HMAS Sydney (R17)

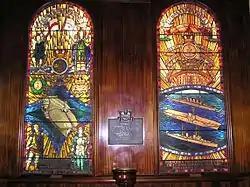
Memorial windows for the first three HMA Ships "Sydney" (right) and the carrier (left)

"Sydney" sailed again from Adelaide on 26 March for her nineteenth voyage, carrying general cargo and foreign aid supplies for the Khmer Republic. She met the destroyer "Duchess" off Singapore on 3 April, and the two ships arrived in Vũng Tàu on 5 April. The voyage officially ended when "Sydney" and "Duchess" arrived in Hong Kong on 8 April, and after a short period of recreational leave, the troopship returned to Australia. The twentieth voyage saw "Sydney" sail from Townsville on 13 May, with 4 RAR embarked. She met "Duchess" and "Parramatta" en route, and reached Vũng Tàu on 22 May. The ships left a day later, with 2 RAR aboard for the voyage home. "Sydney" arrived in Townsville on 1 June. In July 1971, "Sydney" sailed to Esquimalt, British Columbia, for Canada's centennial naval assembly. She then visited San Diego to collect ten new A-4G Skyhawk aircraft for the Fleet Air Arm, and delivered these to Australia in mid-August. On 20 September, "Sydney" departed on the twenty-first voyage to Vietnam. The troopship first sailed to Singapore, where she offloaded equipment for the ANZUK force and met the destroyer escort "Swan". The two ships were in Vũng Tàu for 6–7 October, during which 3 RAR was heli-lifted to "Sydney" for return to Australia, with the troopship arriving in Adelaide on 16 October. Ten days later, "Sydney" sailed from her namesake city for her twenty-second visit to Vietnam, with a cargo of Defence Aid stores. Meeting the destroyer escort "Derwent" en route, "Sydney" arrived in Vũng Tàu on 6 November, where the stores were offloaded and replaced by Australian personnel and equipment from assorted units over a two-day period. Arriving back in Sydney, the troopship left again on 24 November for her twenty-third voyage to Vietnam. "Sydney" met "Swan" off Subic Bay, then arrived in Vũng Tàu on 8 December, where 4 RAR, the 104th Battalion of the Royal Australian Artillery, and No. 9 Squadron were embarked for the return to Australia. The ship was visited by South Vietnamese President Nguyễn Văn Thiệu before departing, who thanked the efforts of the Australian military during the Vietnam War. "Sydney" arrived in Townsville on 17 December.